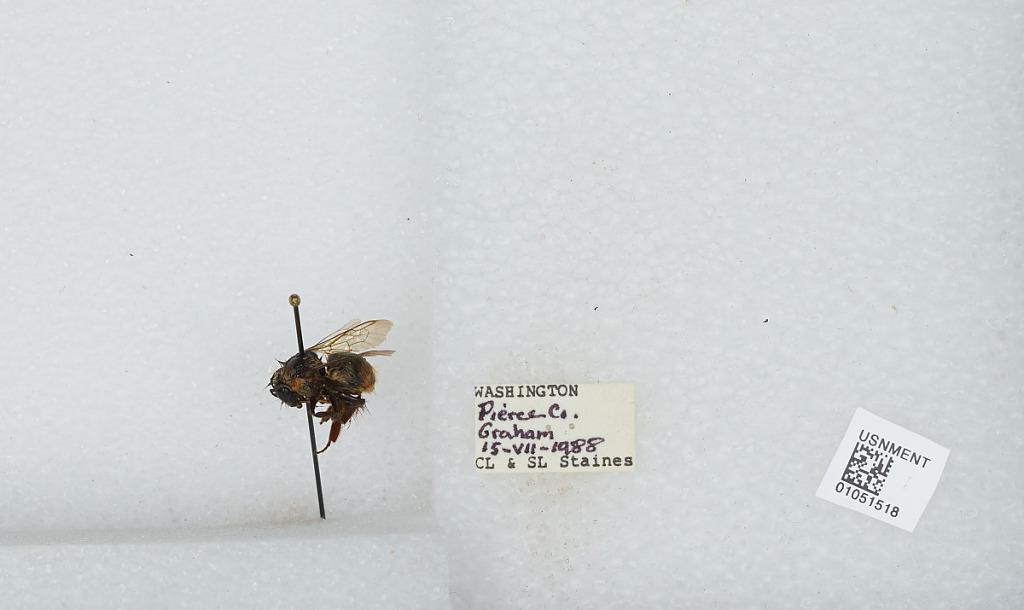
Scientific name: Bombus sp.
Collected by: C. Staines & S. Staines
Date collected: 1988-7-15
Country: United States
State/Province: Washington
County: Pierce
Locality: Graham
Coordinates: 47.0397, -122.278